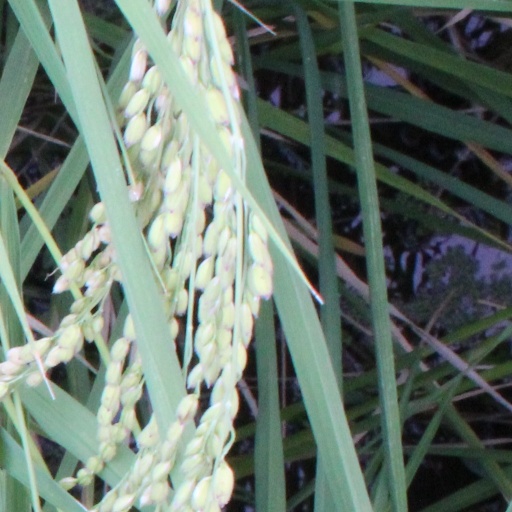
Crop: rice